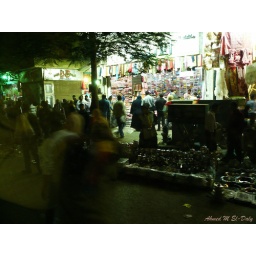
the people in the Mosky street looking for ship goods.